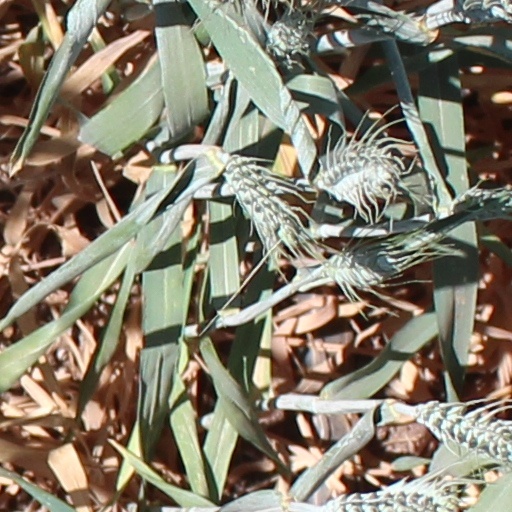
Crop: wheat